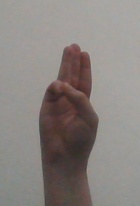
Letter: thaa